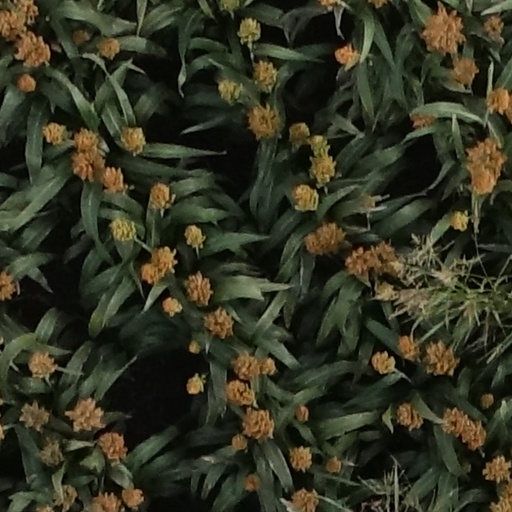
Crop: sorghum